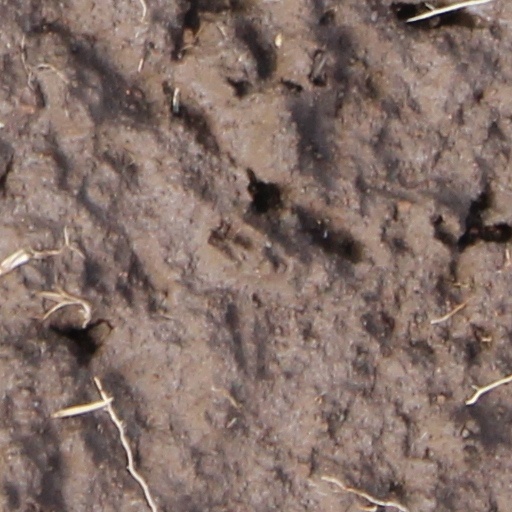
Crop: wheat